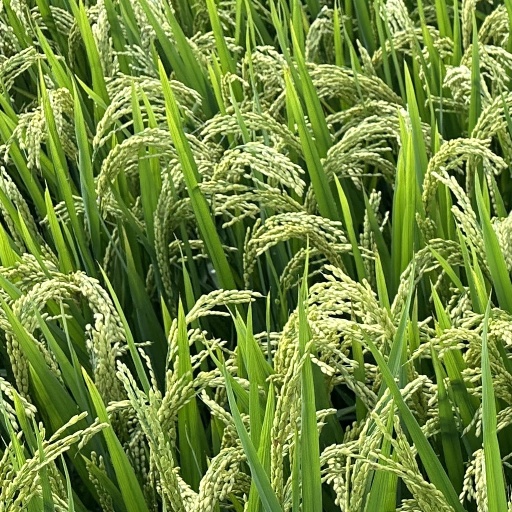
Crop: rice